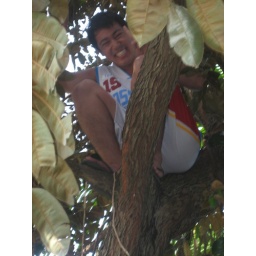
Oneil in the backyard fruit tree